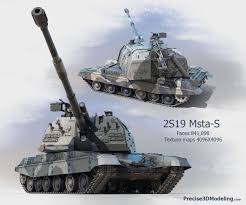
Label: Self Propelled Artillery